Kamala Harris

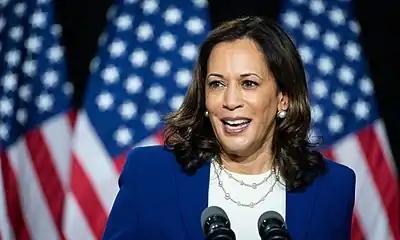
Harris announces her candidacy for vice president in Wilmington, Delaware, August 2020.

On May 5, 2019, Harris said "voter suppression" prevented Democrats Stacey Abrams and Andrew Gillum from winning the 2018 gubernatorial elections in Georgia and Florida; Abrams lost by 55,000 votes and Gillum by 32,000. According to election law expert Richard L. Hasen, "I have seen no good evidence that the suppressive effects of strict voting and registration laws affected the outcome of the governor's races in Georgia and Florida."